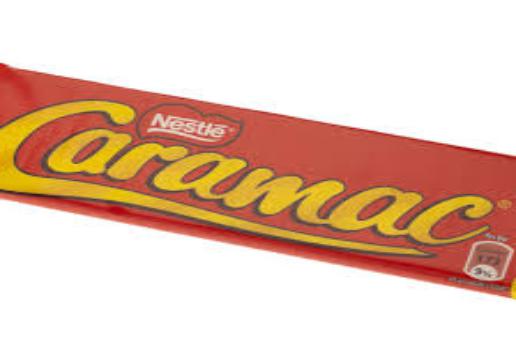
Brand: Caramac
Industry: Food